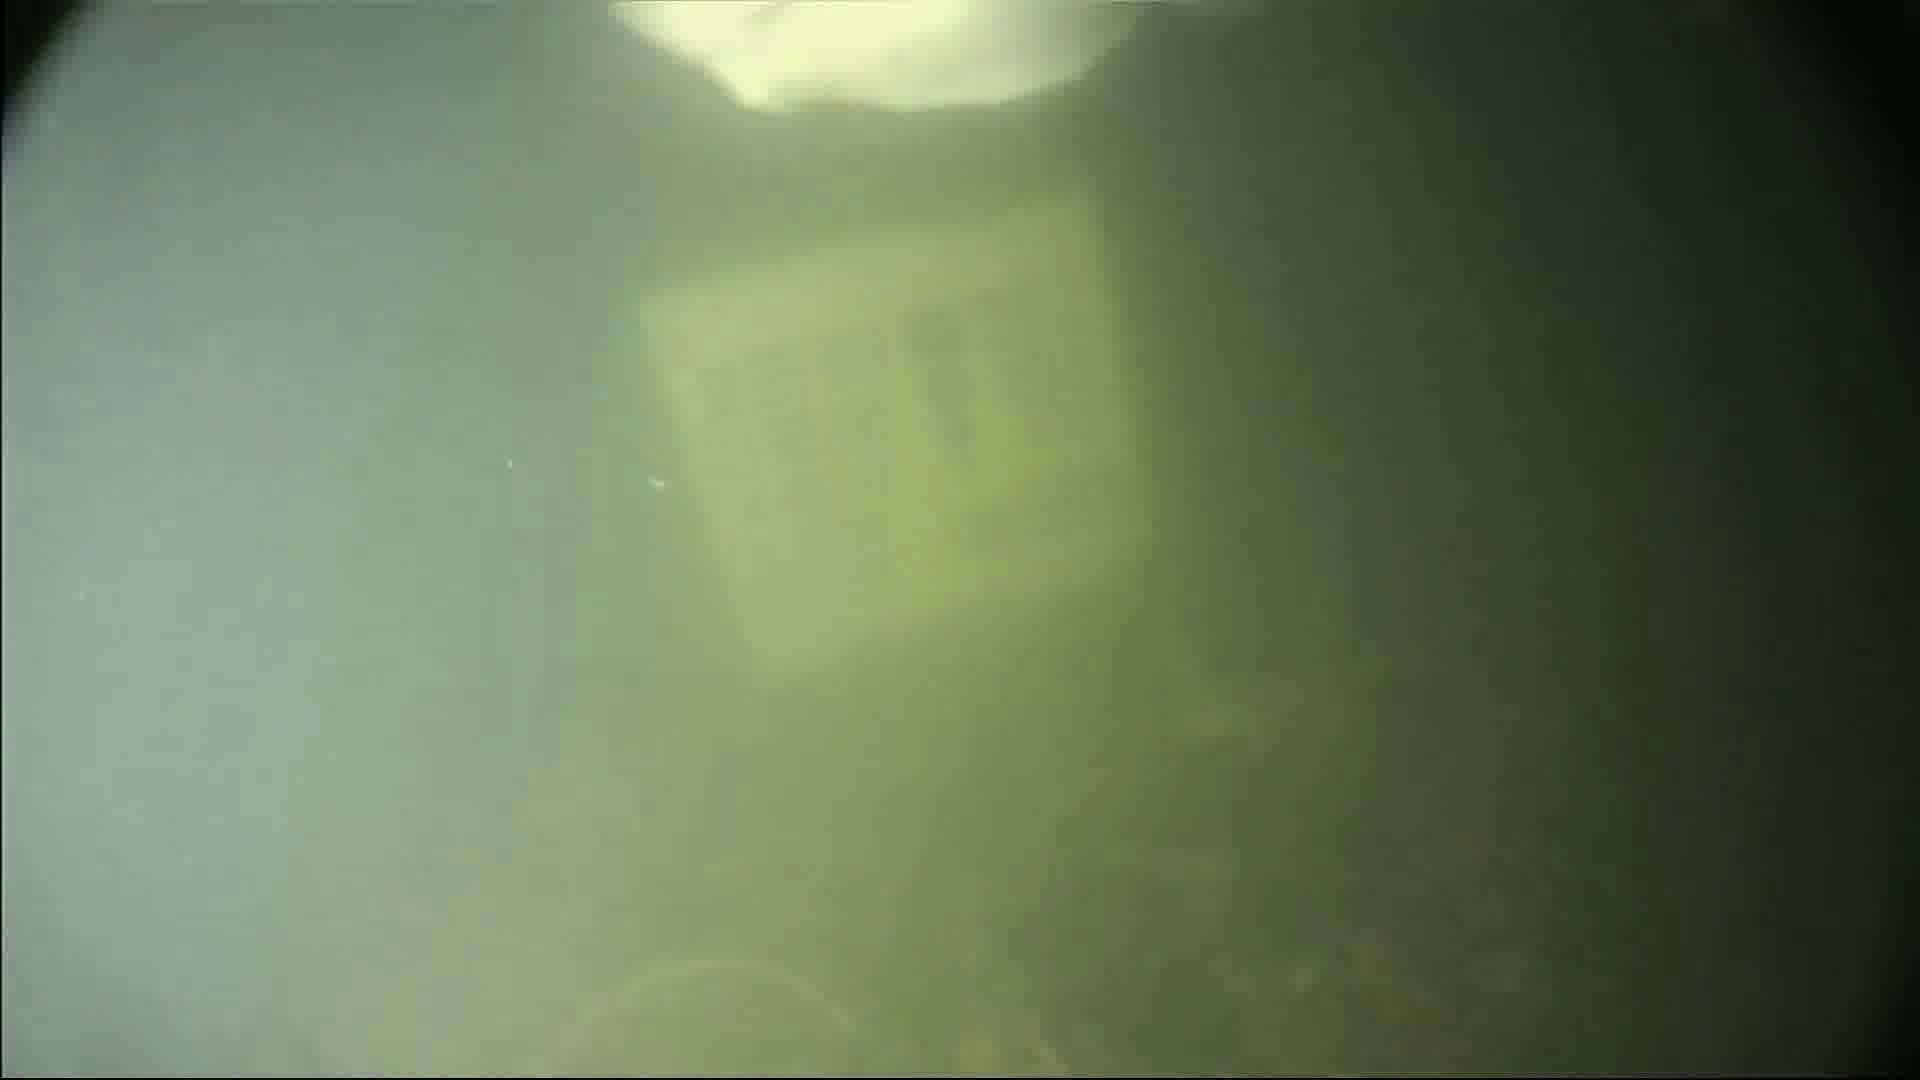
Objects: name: fish